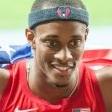
Age: 22